West 21st Street Historic District

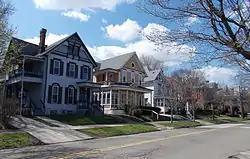
West 21st Street Historic District, April 2013

West 21st Street Historic District is a national historic district located at Erie, Erie County, Pennsylvania. It includes 35 contributing middle and upper class residential buildings built between 1857 and 1939. They are in a variety of popular architectural styles including Queen Anne, Italianate, and Colonial Revival. Many of the buildings have been converted to multi-family use.